Julio Cobos

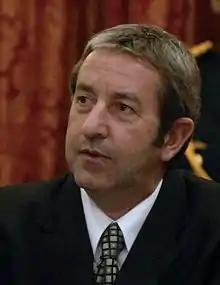
Cobos in 2009

Julio César “Cleto” Cobos (born 30 April 1955) is an Argentine politician who was the Vice President of Argentina in the administration of President Cristina Fernández de Kirchner from 2007 to 2011. He started his political career as member of the Radical Civic Union party (UCR), becoming Governor of the Province of Mendoza in 2003. He was expelled from the UCR in 2007, and was then selected by presidential candidate Cristina Fernández de Kirchner, of the ruling Front for Victory (FpV), as her candidate for vice-president in the elections of that year, which they won.